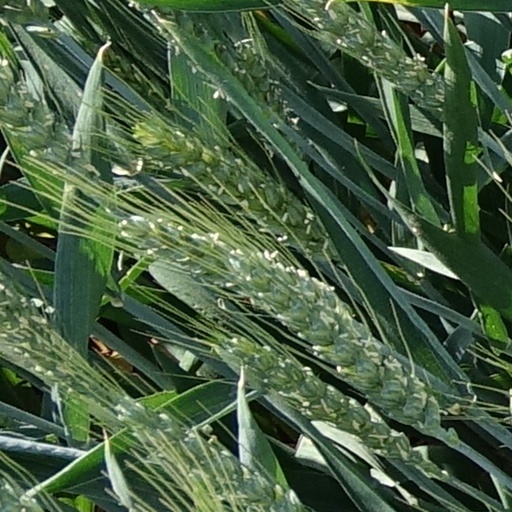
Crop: wheat